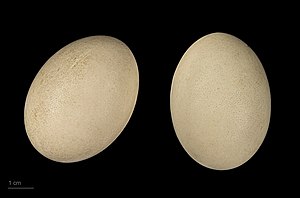
Hvidøjet and
Aythya nyroca
Hvidøjet and er en palæarktisk dykand.